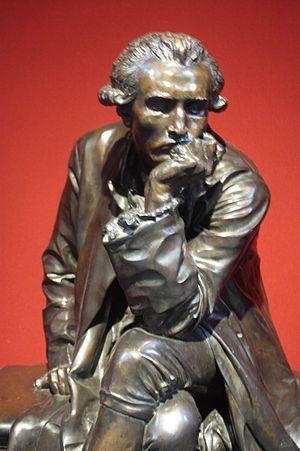
Antoine Laurent Lavoisier, ci-devant de Lavoisier, né le 26 août 1743 à Paris et guillotiné le 8 mai 1794 à Paris, est un chimiste, philosophe et économiste français, souvent présenté comme le père de la chimie moderne, qui se développera à partir des bases et des notions qu'il a établies et d'une nouvelle exigence de précision offerte par les instruments qu'il a mis au point. Il a inauguré la méthode scientifique, à la fois expérimentale et mathématique, dans ce domaine qui, au contraire de la mécanique, semblait devoir y échapper.